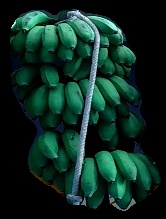
Variety: rasbale
Grade: grade2